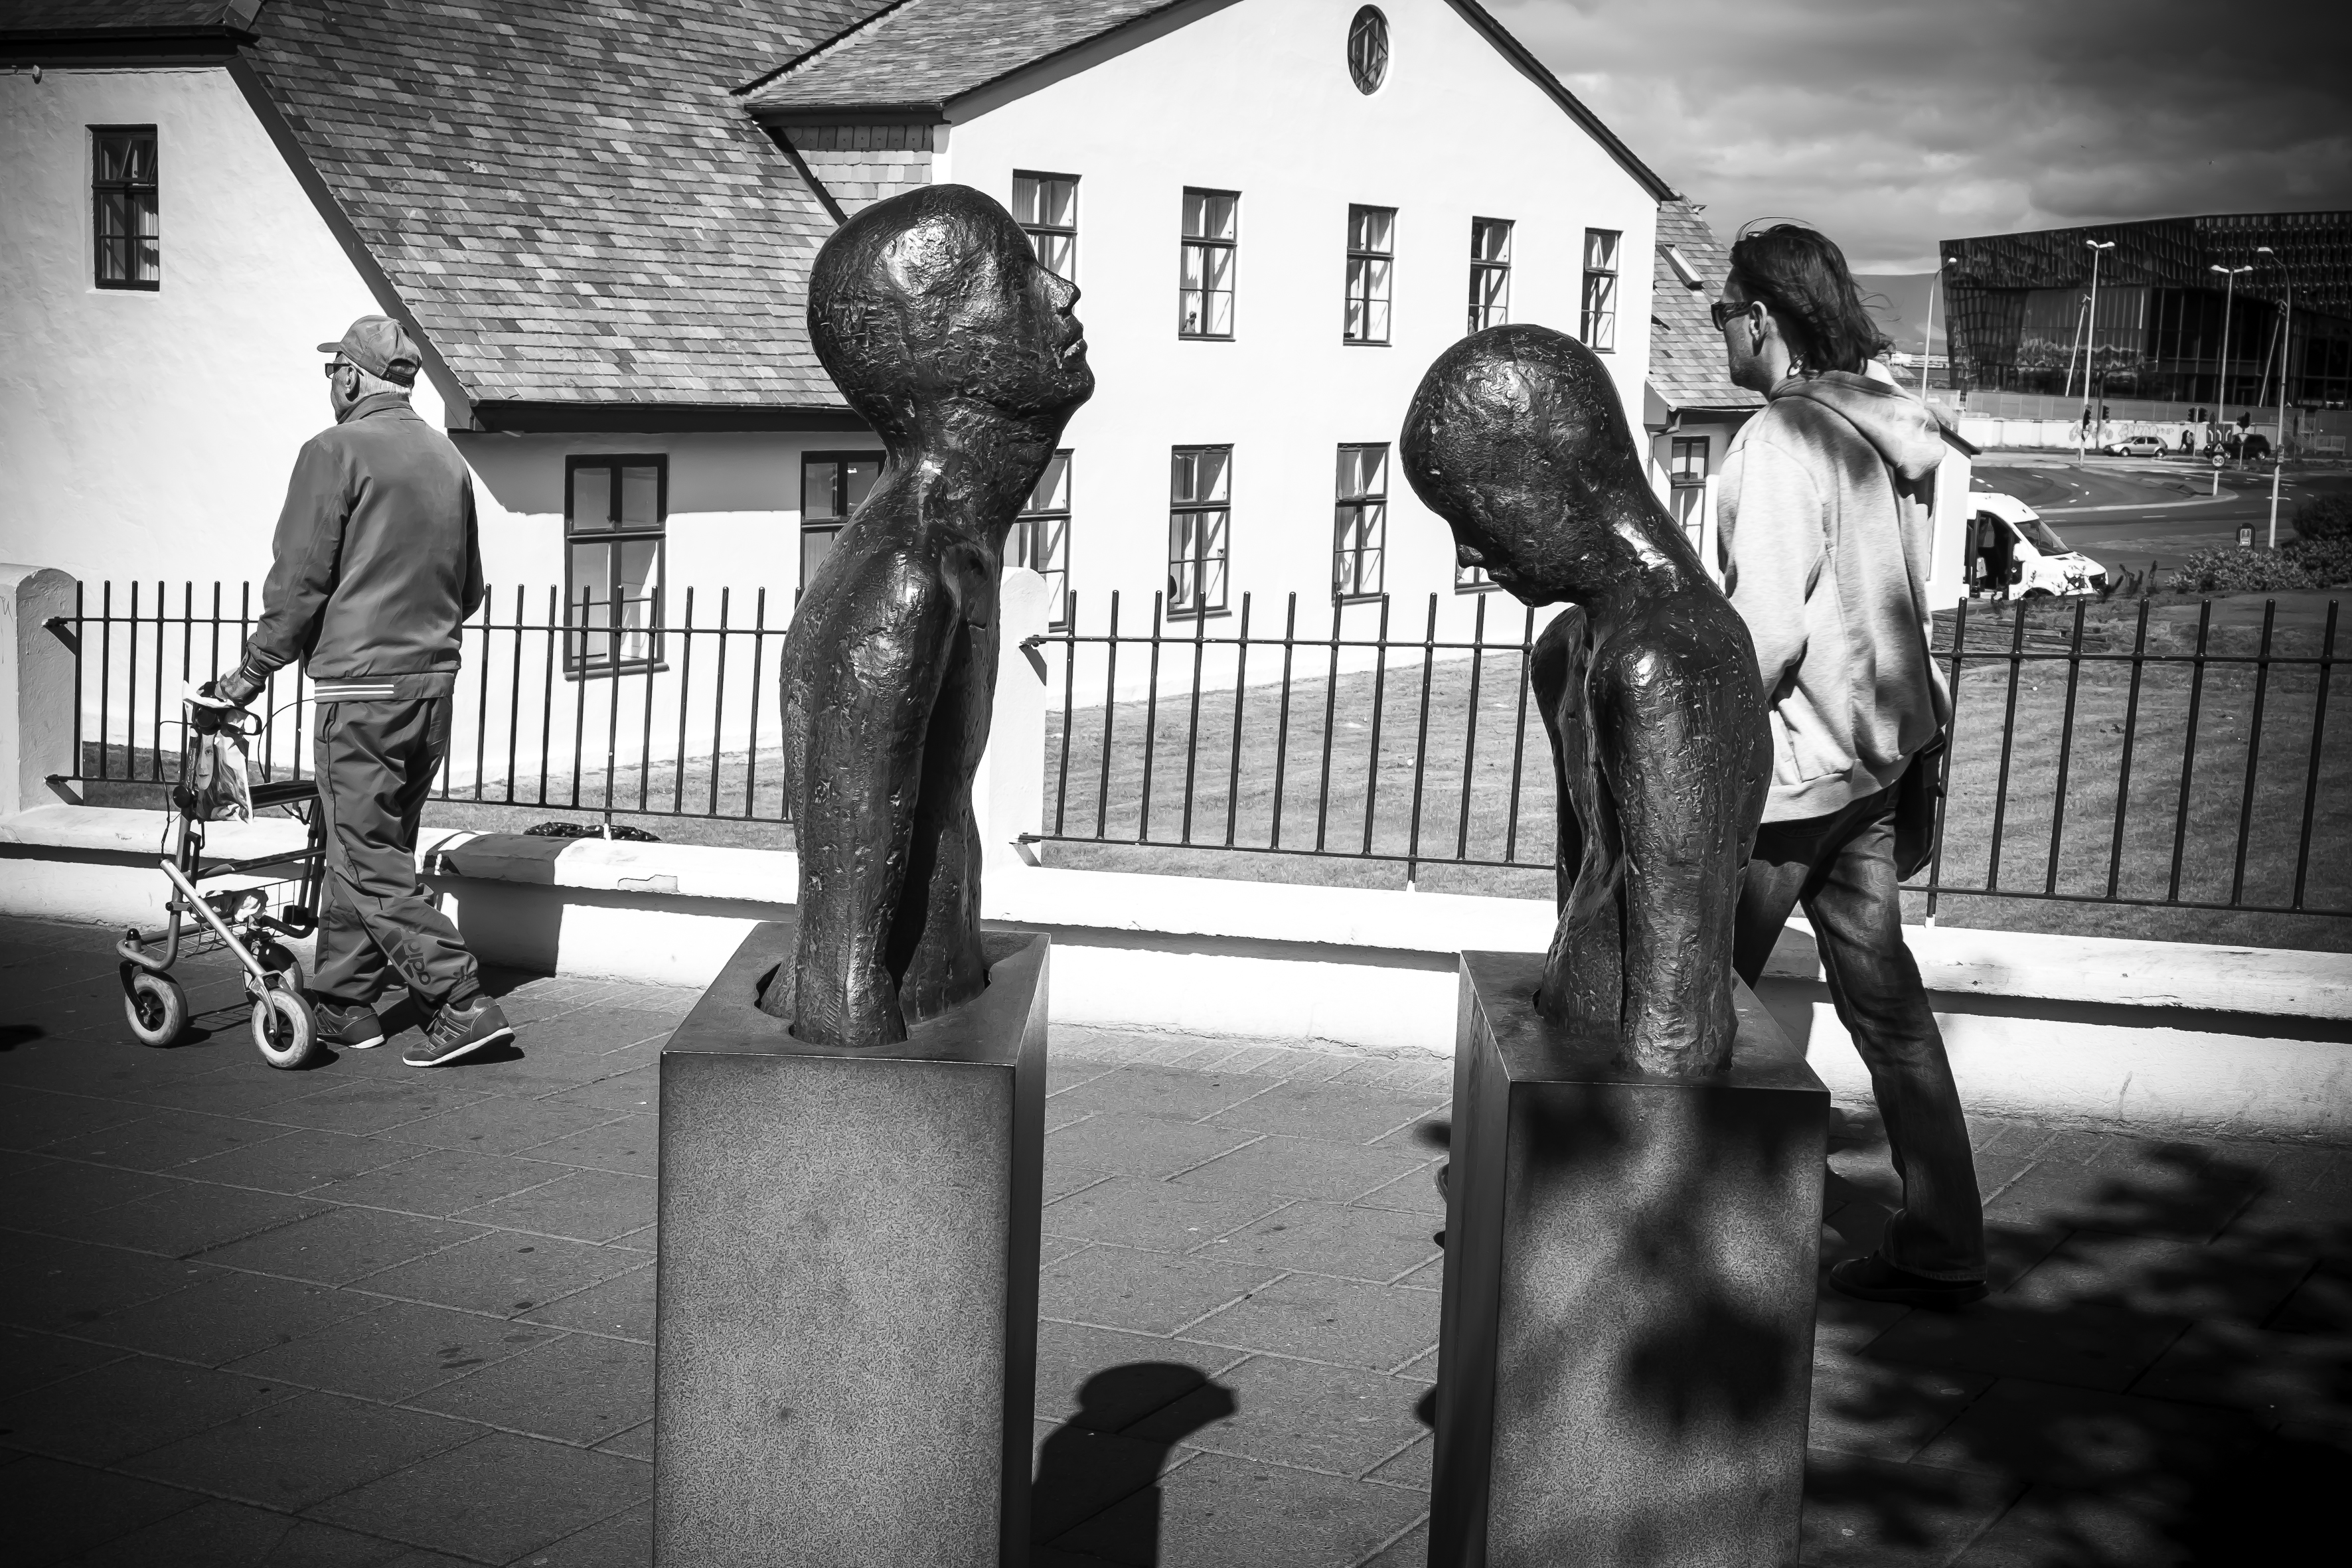
black and white, white, street, photography, urban, travel, fujifilm, iceland, black, monochrome, bw, blackandwhite, blackwhite, is, ngc, photograph, image, fuji, fujixt1, reykjavik, fujix, noireblanc, monochrome photography, human positions